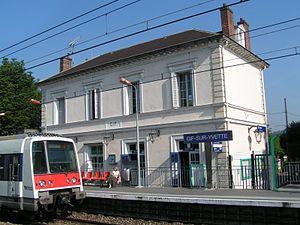
La gare de Gif-sur-Yvette est une gare ferroviaire française de la ligne de Sceaux, située dans la commune de Gif-sur-Yvette.